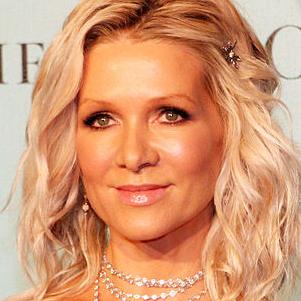
Age: 43